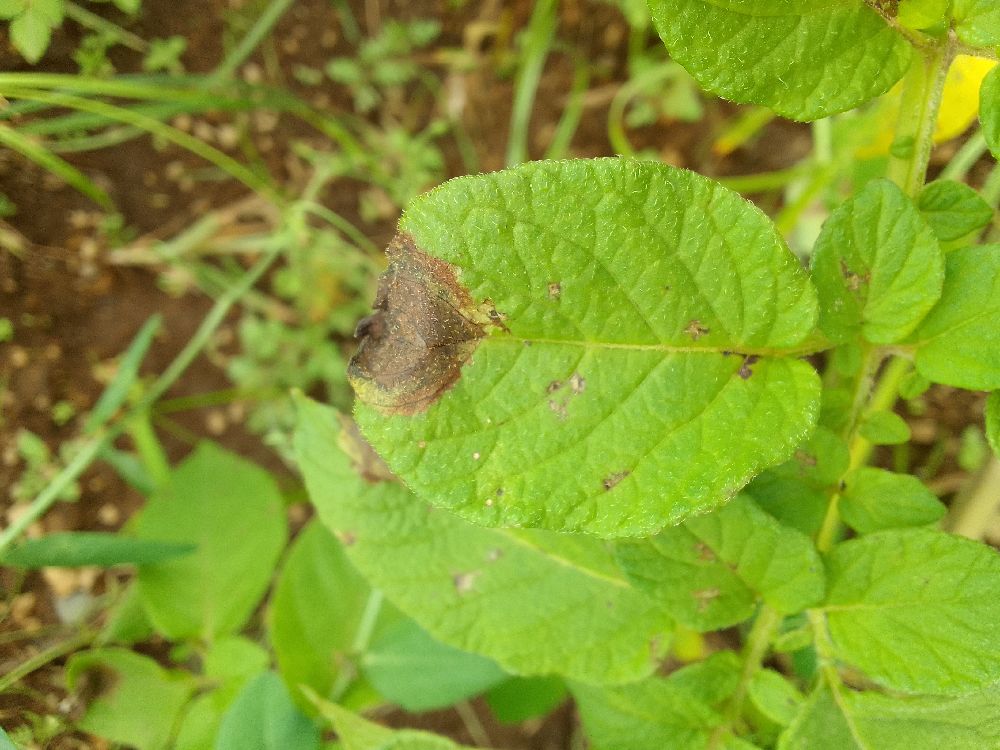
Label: Late blight